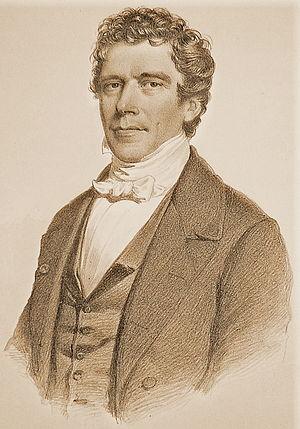
Charles Rogier, né à Saint-Quentin le 17 août 1800 et mort à Saint-Josse-ten-Noode le 27 mai 1885, est un homme d'État belge de tendance libérale, membre du Congrès national, franc-maçon et révolutionnaire belge.
Le franc-maçonnerie s'est établie à Bruxelles au XVIIIᵉ siècle et n'a cessé depuis lors d'exister dans la capitale belge de sorte qu’il n’est pas possible de parler d’histoire bruxelloise sans évoquer le rôle et l'influence qu'elle a exercé au sein de la société.
La première guerre scolaire est une crise politique qu'a traversée la Belgique entre 1879 et 1884. L’enseignement belge actuel est organisé en réseaux complexes qui trouvent leurs racines dans l’histoire de la politique belge. Au cœur des luttes idéologiques et de pouvoir, l’enseignement est un enjeu socio-politique crucial puisqu’il véhicule les valeurs de la société et forme les futurs citoyens, électeurs, parents et élites. La création des établissements scolaires, le choix des matières enseignées, la désignation des enseignants, le contrôle des manuels utilisés sont autant de sujets de discorde dans la société belge. La première guerre scolaire éclate à la fin du XIXᵉ siècle dans un contexte tendu, où les réformes visant à la laïcisation de la société par les libéraux se succèdent et rencontrent la résistance combative du clergé catholique.
Léopold Iᵉʳ, connu auparavant sous le nom de Léopold Georges Chrétien Frédéric de Saxe-Cobourg-Saalfeld, né à Cobourg, le 16 décembre 1790 et mort le 10 décembre 1865 au château de Laeken, est un prince allemand de la maison de Saxe-Cobourg et Gotha devenu le premier roi des Belges en 1831 et le fondateur de la dynastie régnant sur la Belgique. Il est également l'ancêtre de l'actuel grand-duc de Luxembourg, du prétendant au trône d'Italie, ainsi que du prince Napoléon. Il règne sous le nom de Léopold, roi des Belges, prince de Saxe-Cobourg et Gotha, duc en Saxe.
L'unionisme ou union des oppositions est un mouvement politique belge qui, avant et après la révolution de 1830, prônait l'union des catholiques et des libéraux contre la politique du roi Guillaume Iᵉʳ des Pays-Bas. L'unionisme domina la vie politique belge jusqu'en 1848.